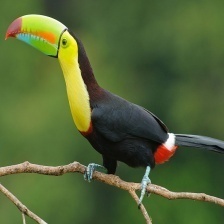
Species: TOUCHAN
Scientific name: RAMPHASTIDAE
ImageNet parent category: toucan